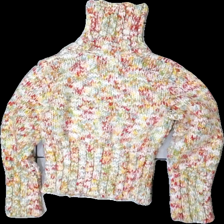
View: back
Type: Sweater
Category: Children
Brand: H&M
Colors: White, Red, Green, Multicolor
Material: 66% polyester, 34% acrylic
Pattern: Other
Cut: Regular, Turtle neck
Size: 134
Season: All
Price range: 50-100
Recommended usage: Reuse
Comment: Yellow wash